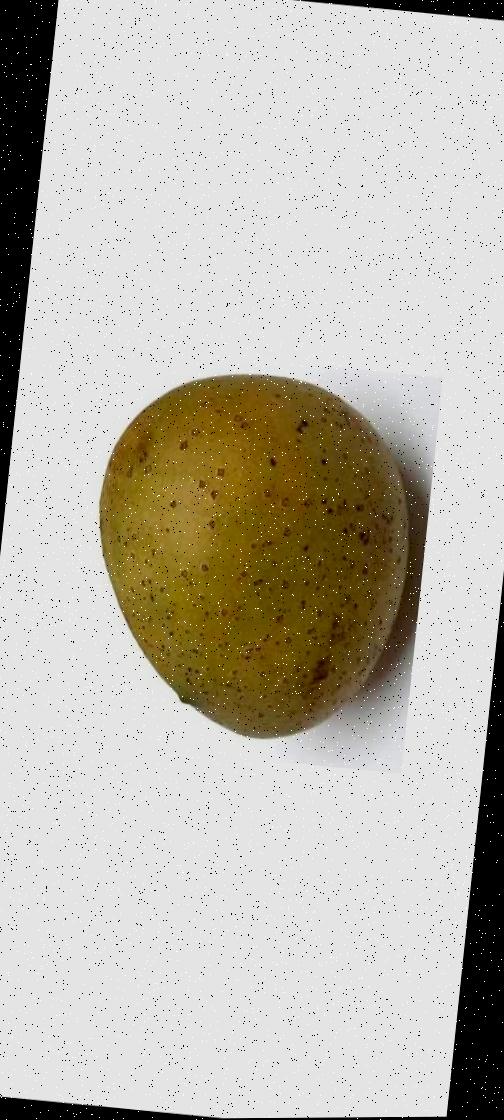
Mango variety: Gourmoti